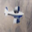
Label: airplane